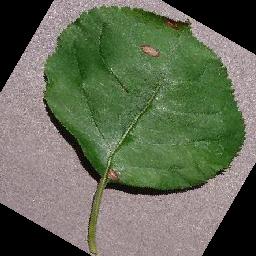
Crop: apple
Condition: black_rot